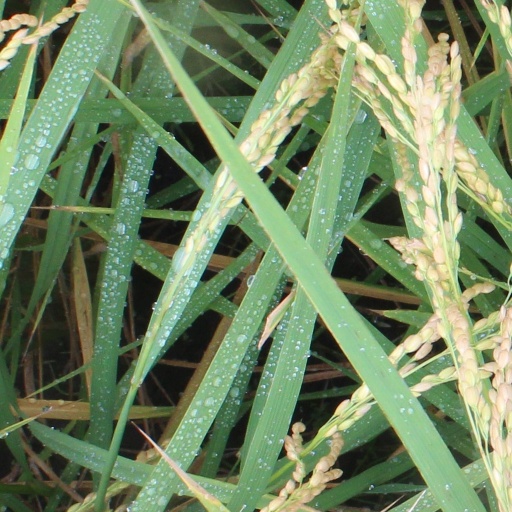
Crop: rice